Chasm City

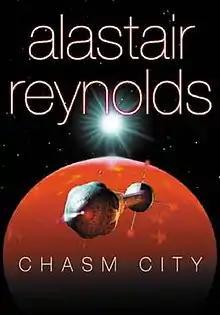

Chasm City is a 2001 science fiction novel by British writer Alastair Reynolds, set in the "Revelation Space" universe. It deals with themes of identity, memory, and immortality, and many of its scenes are concerned primarily with describing the unusual societal and physical structure of the titular city, a major nexus of Reynolds's universe. It won the 2002 British Science Fiction Association award.